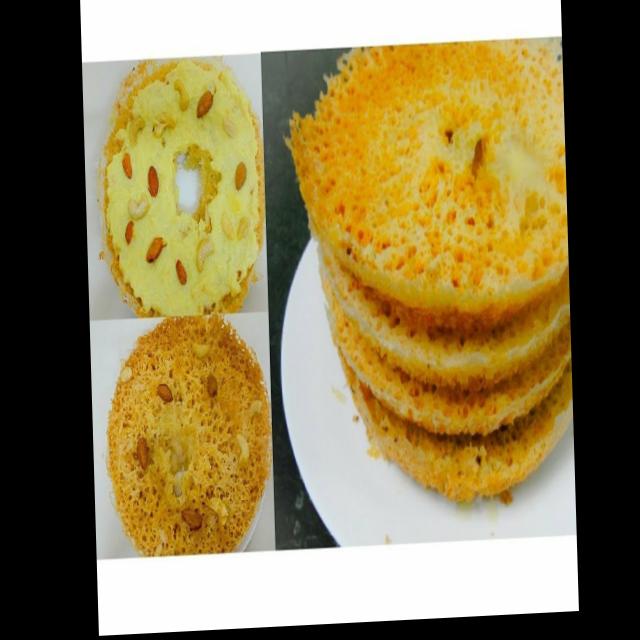
Dish: ghevar